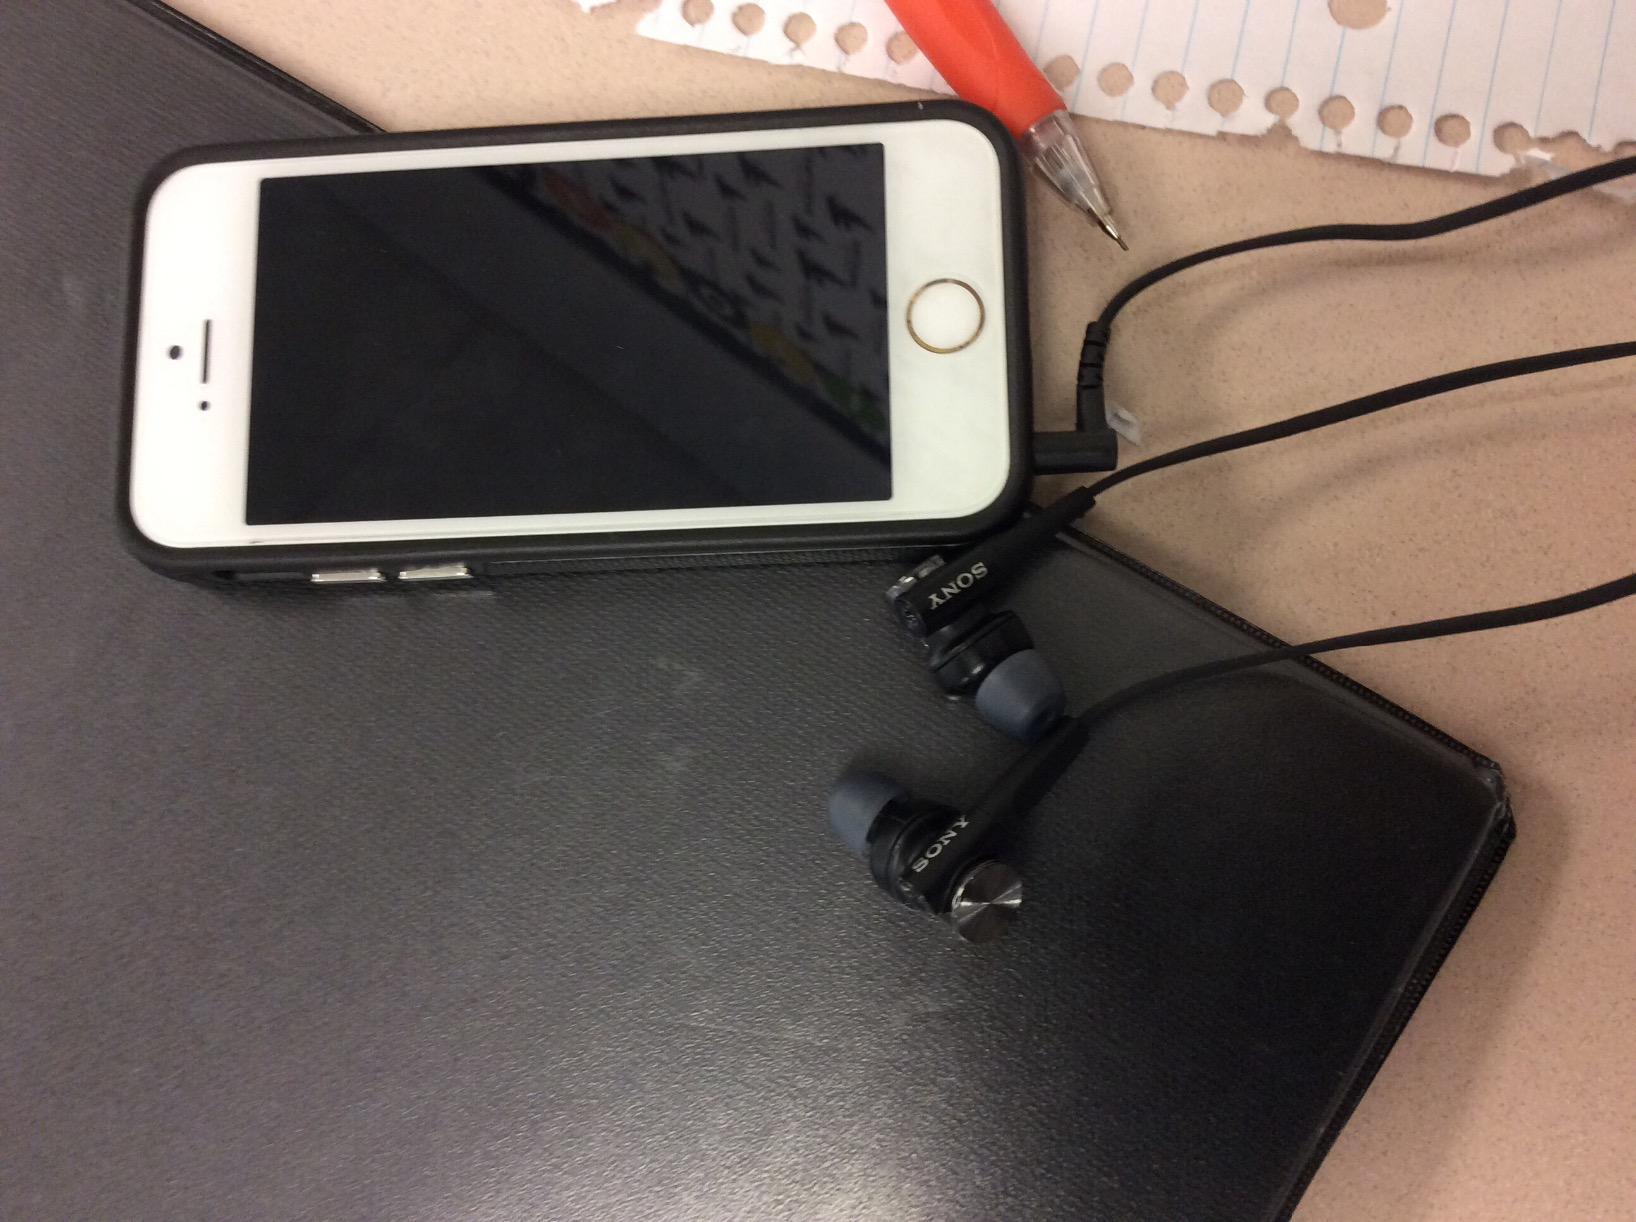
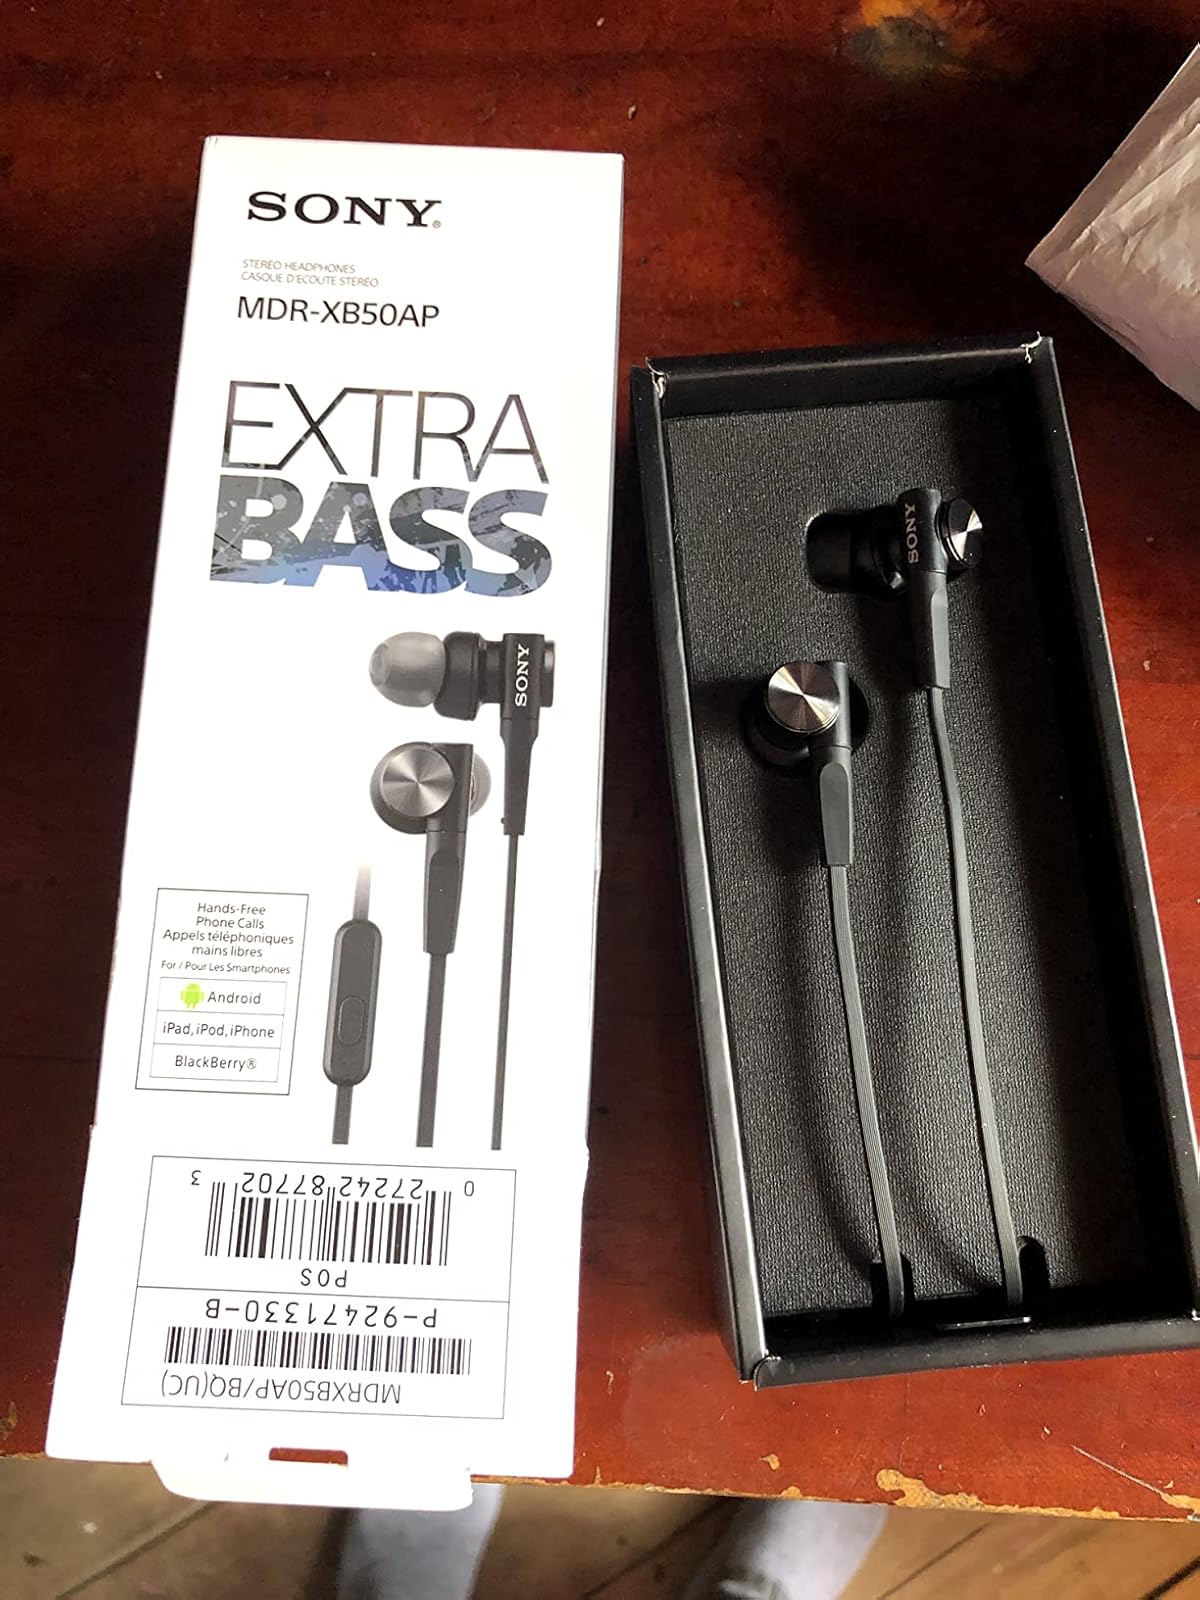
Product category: headphones
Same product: yes